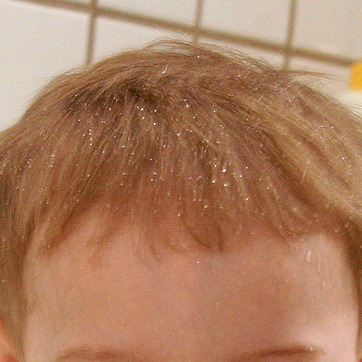
Material: hair